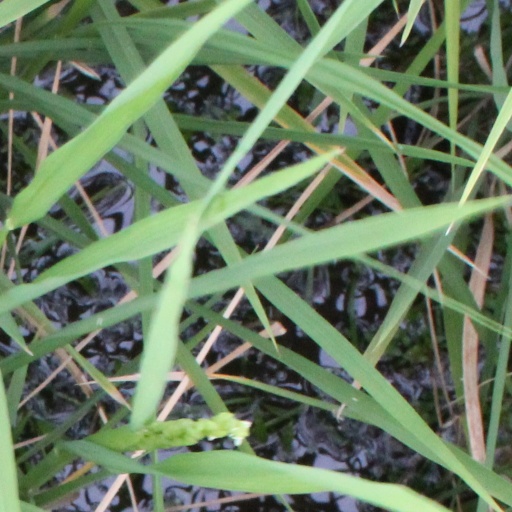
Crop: rice